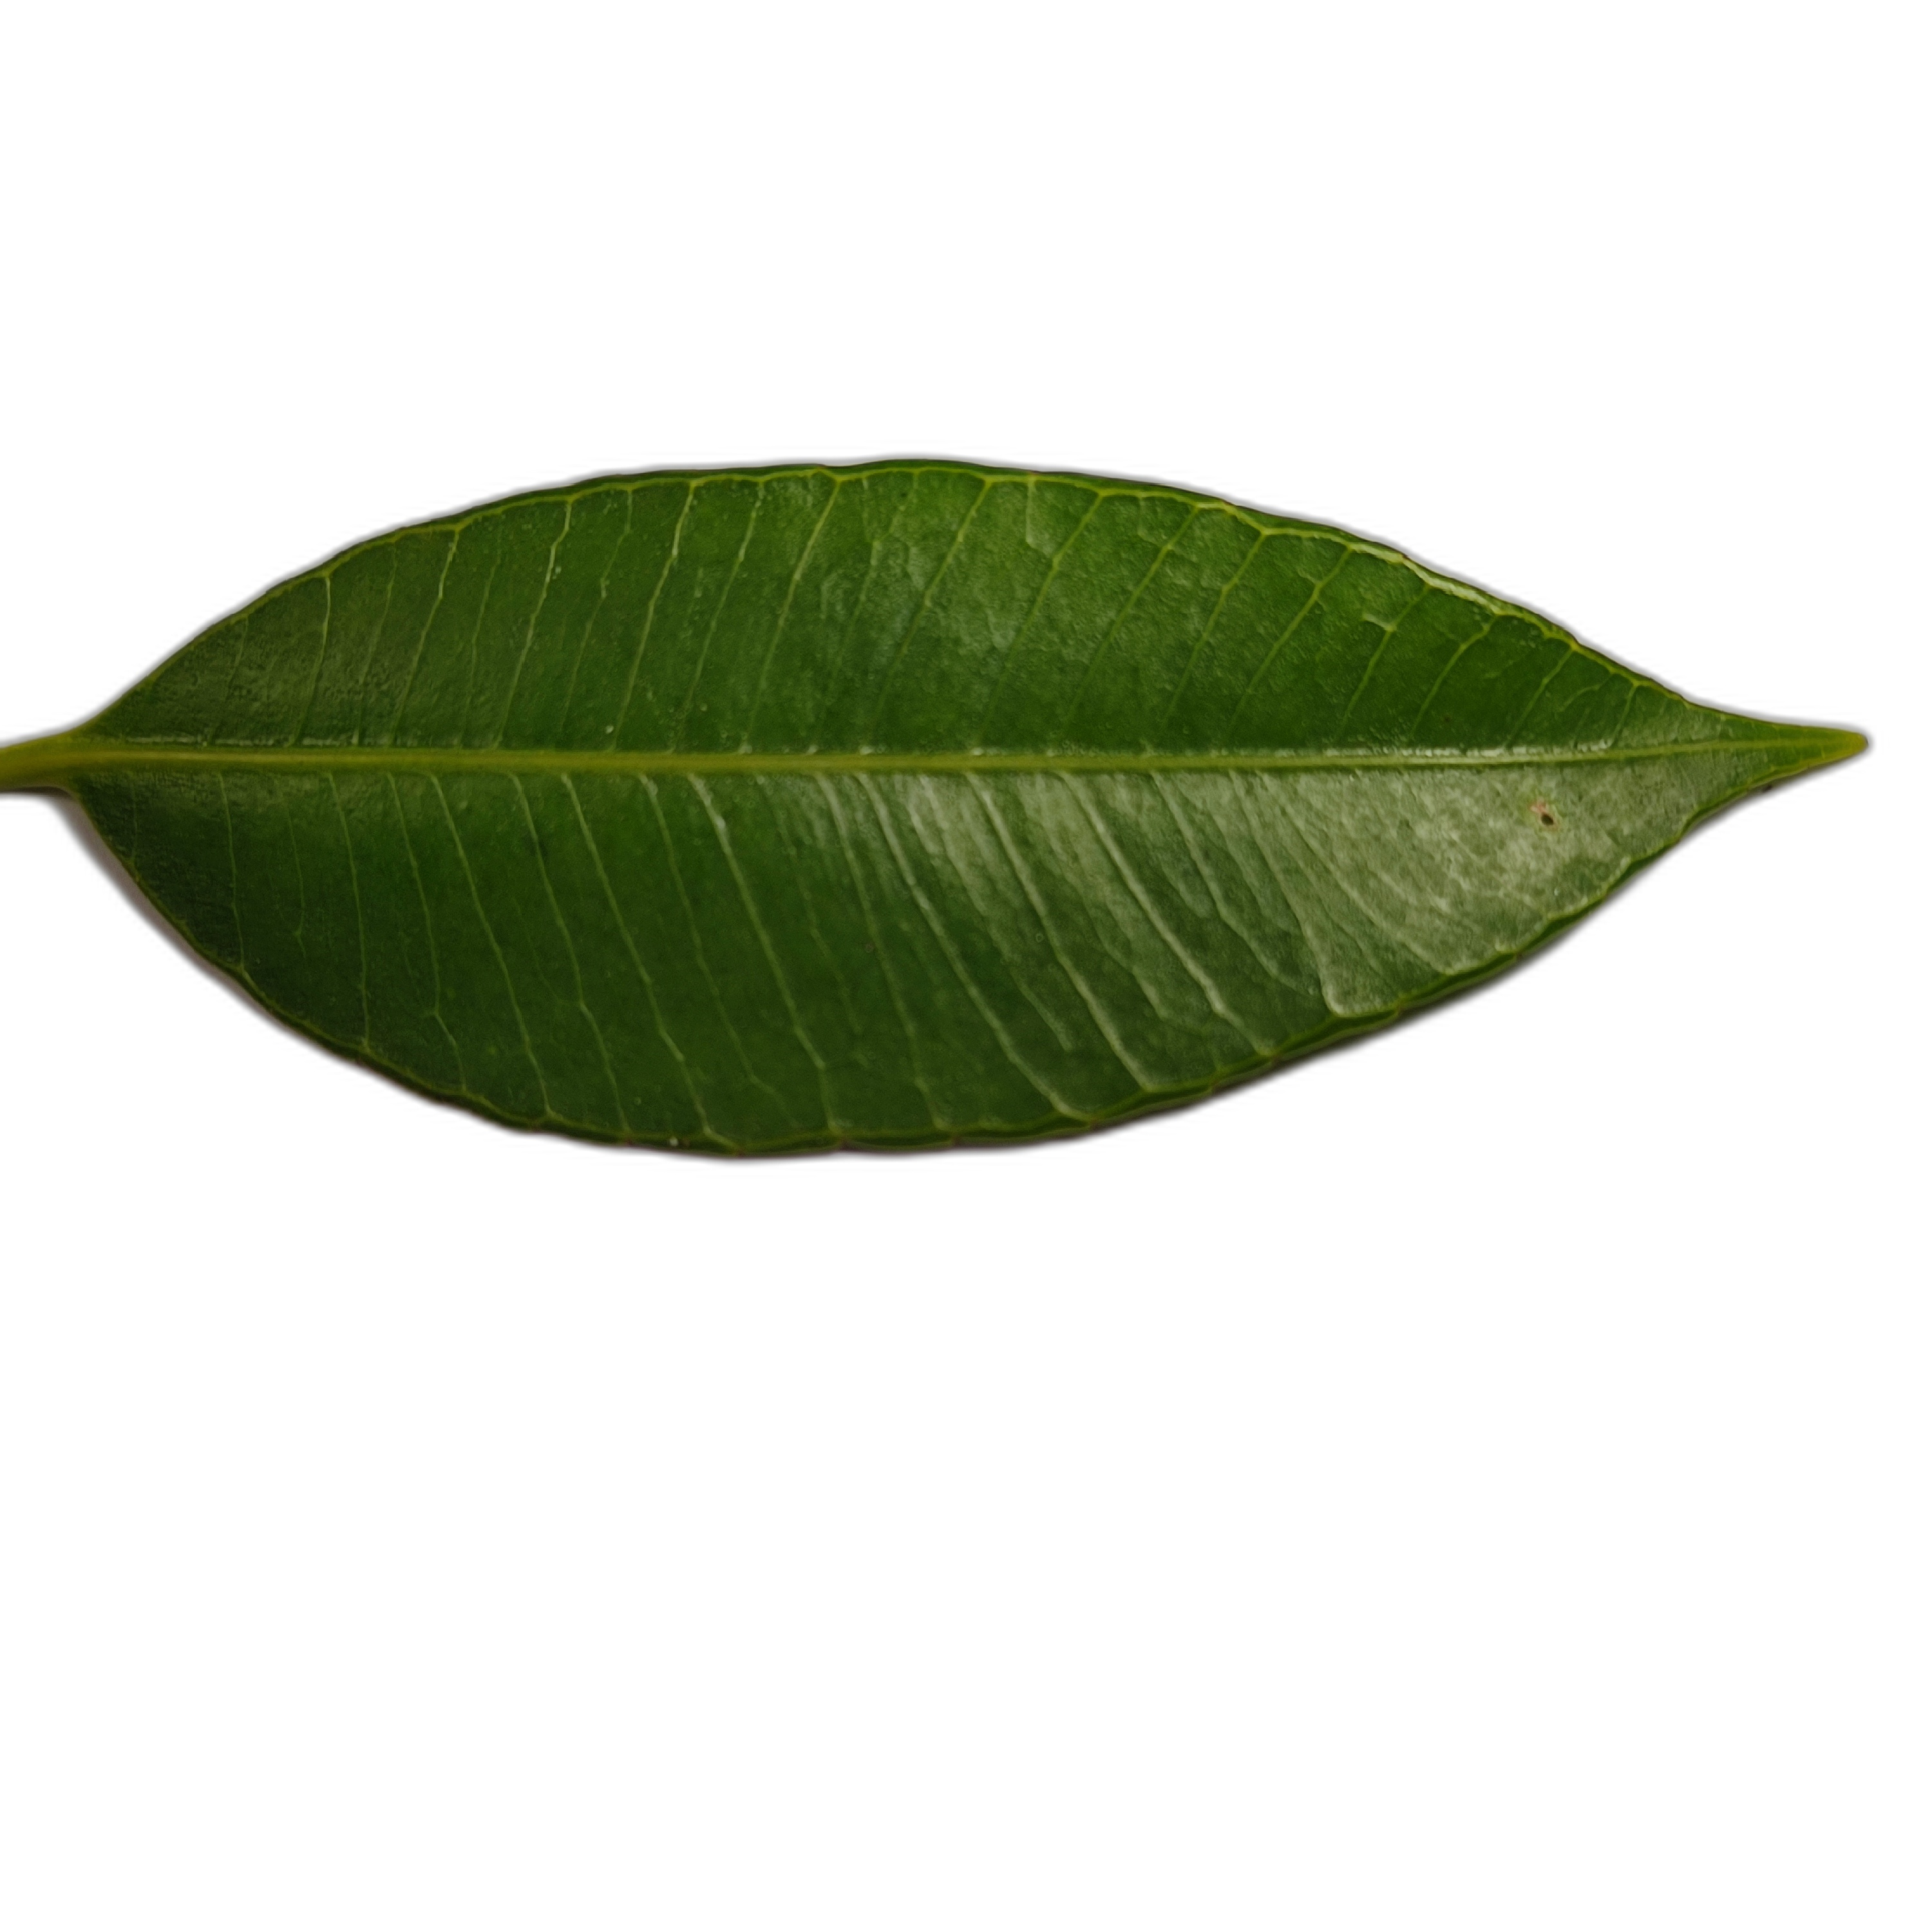
Label: healthy